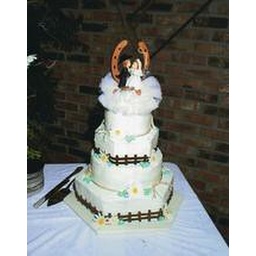
There is a wooden fence around two layers with a rope around the others. Scattered about are white and blue wildflowers.